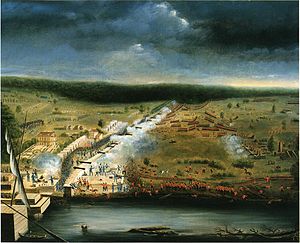
Slaget ved New Orleans (1815) / Slaget den 8. januar
Maleri fra 1815 af slaget malet af Jean Hyacinthe de Laclotte som deltog i slaget med Louisianas milits. Billedet er baseret på hukommelsen og skitser på stedet.
Slaget ved New Orleans blev udkæmpet den 8. januar 1815 og var det sidste store slag i den britisk-amerikanske krig. Amerikanske styrker under generalmajor Andrew Jackson, besejrede en invaderende britisk hær, som ville besætte New Orleans og det enorme område, som USA havde fået kontrol over ved Louisiana-købet. Gent-traktaten, som var blevet underskrevet den 24. december 1814, blev ratificeret af Prinsregenten den 30. december og af det amerikanske senat den 16. februar 1815. Kampene fortsatte indtil slutningen af februar da officielle sendebud nåede frem og bekendtgjorde freden for de kæmpende i Louisiana. Slaget om New Orleans er almindeligt anerkendt som den største amerikanske sejr til lands under krigen.